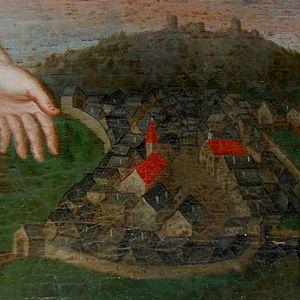
L'église Saint-Josse est une église située à l'extérieur du village de Tännesberg en Bavière qui dépend de l'église paroissiale Saint-Michel de Tännesberg. C'est une église de pèlerinage ouverte pour des cérémonies particulières, notamment pour le pèlerinage équestre de la Saint-Josse qui a lieu le quatrième week-end de juillet. Elle est consacrée à saint Josse, saint breton du VIIᵉ siècle et dépend du diocèse de Ratisbonne.